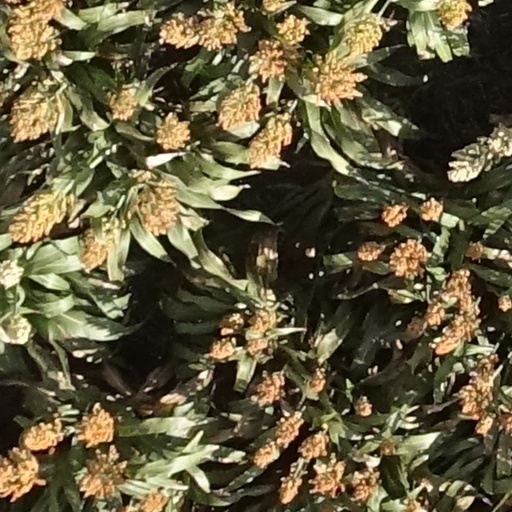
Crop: sorghum